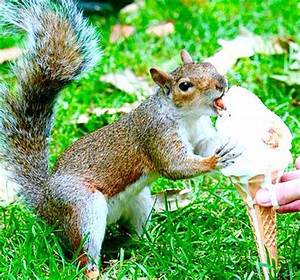
Label: squirrel